LE cell

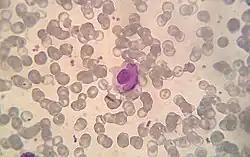
Microphotograph of a macrophage that has phagocytized a lymphocyte (LE cell). May Grünwald Giemsa stain.

A lupus erythematosus cell (LE cell), also known as Hargraves cell, is a neutrophil or macrophage that has phagocytized (engulfed) the denatured nuclear material of another cell. The denatured material is an absorbed hematoxylin body (also called an LE body).